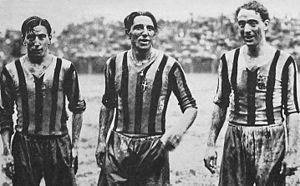
La saison 1931-1932 du Foot-Ball Club Juventus est la trentième de l'histoire du club, créé trente-cinq ans plus tôt en 1897.